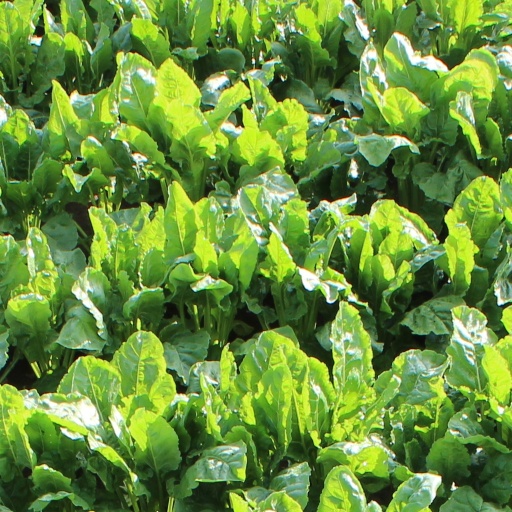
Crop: sugar beet